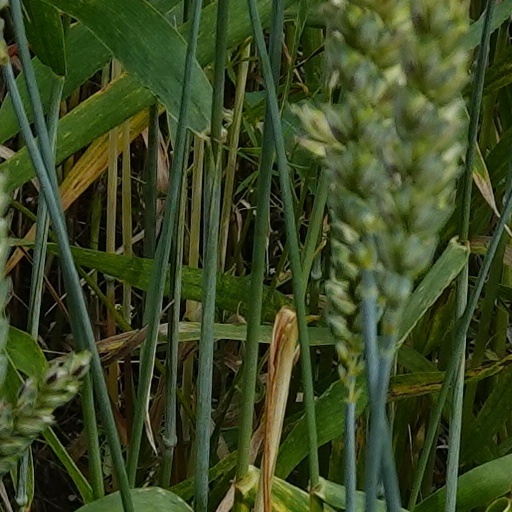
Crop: wheat